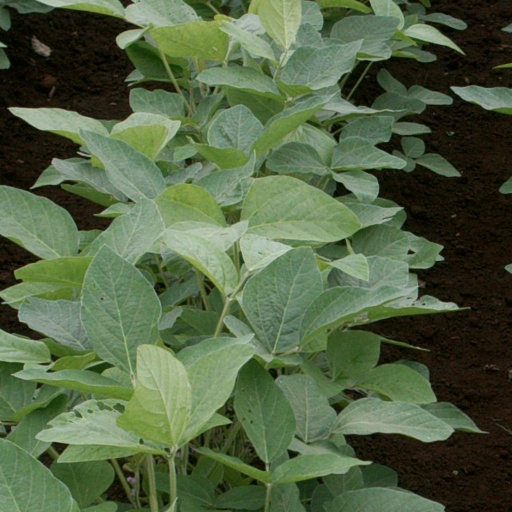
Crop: soybean